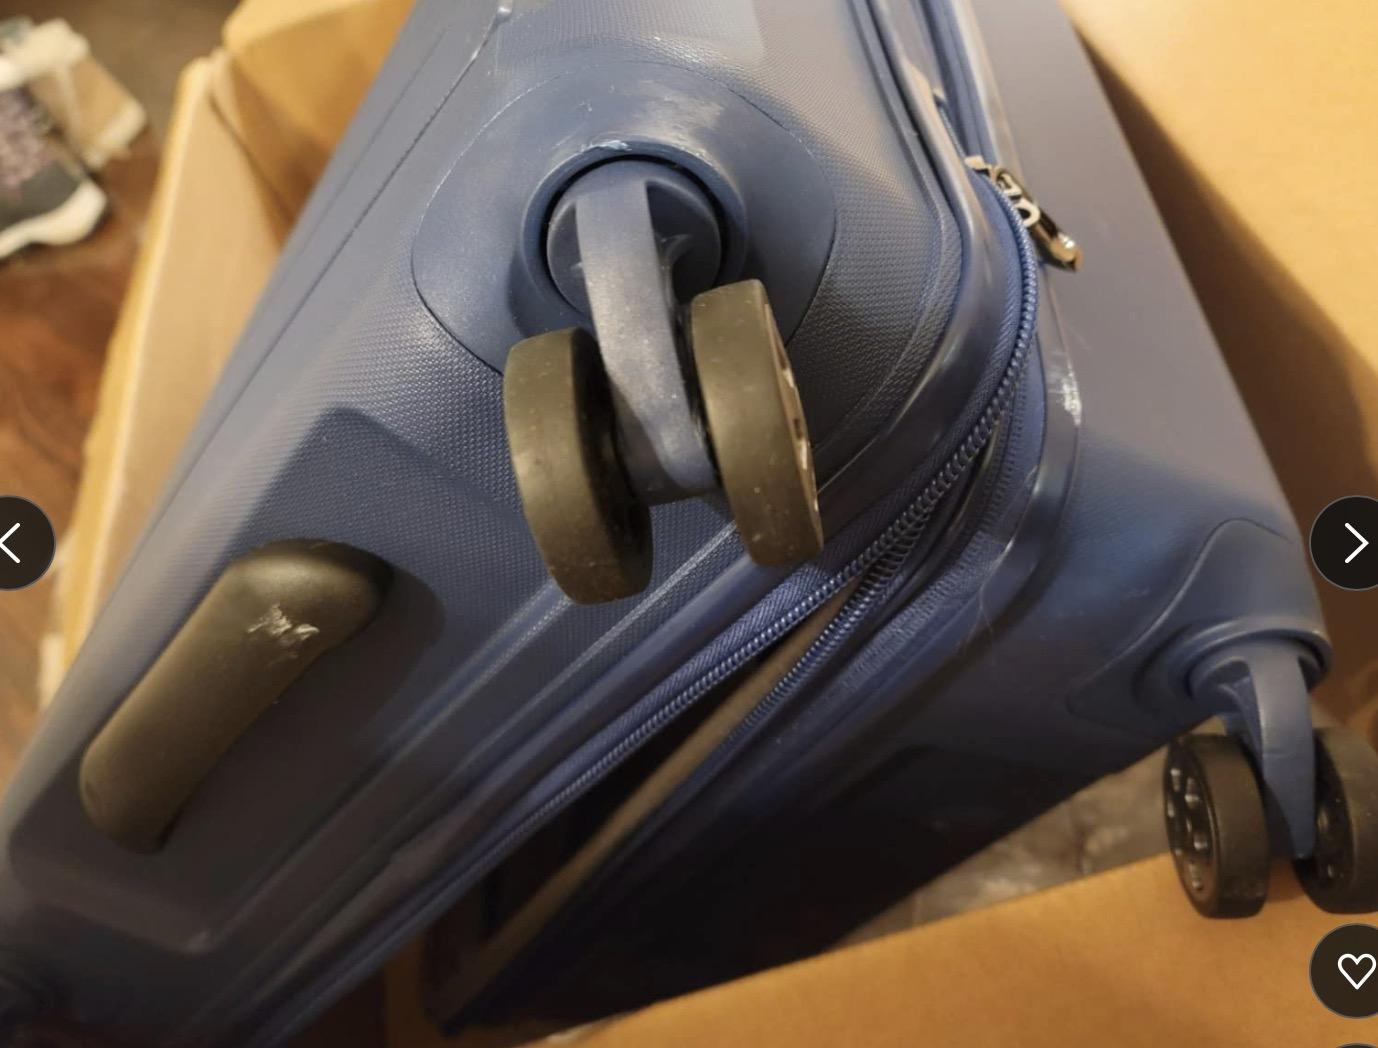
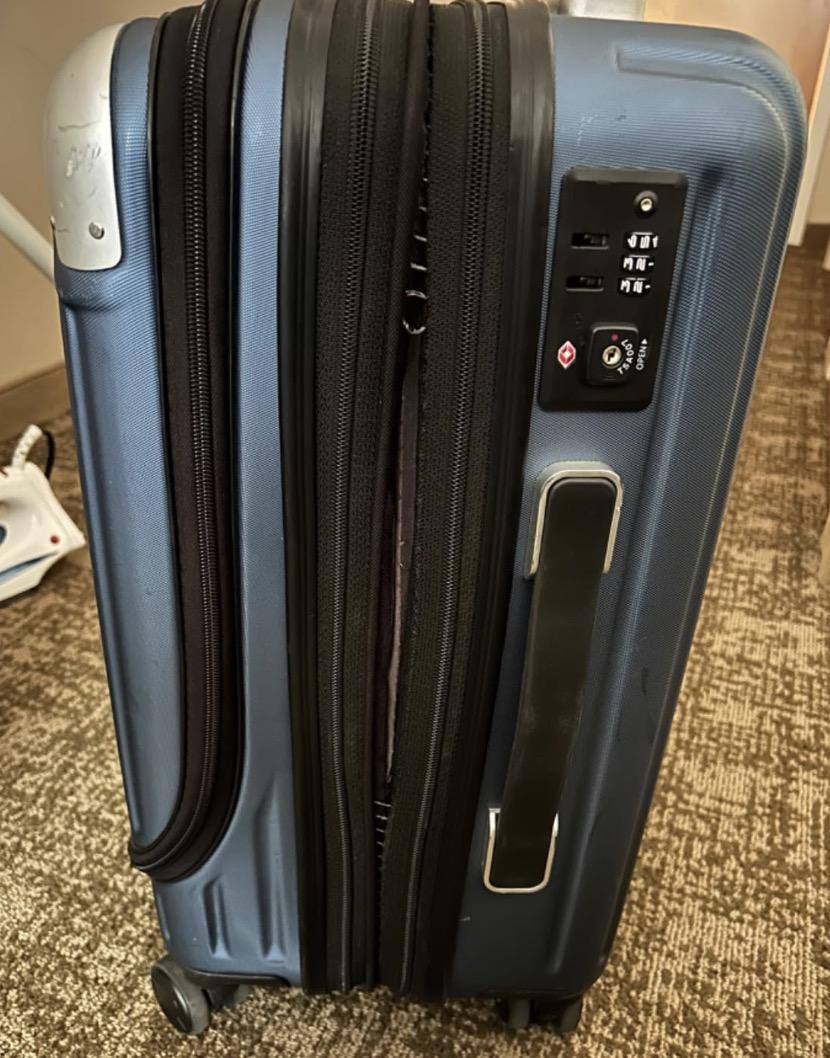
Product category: items_tea
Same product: no